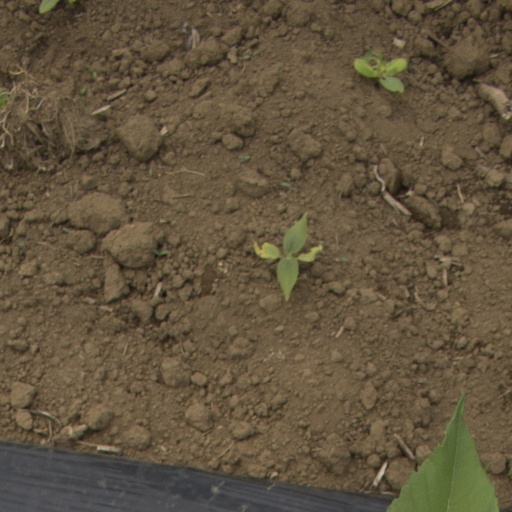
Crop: Jerusalem artichoke